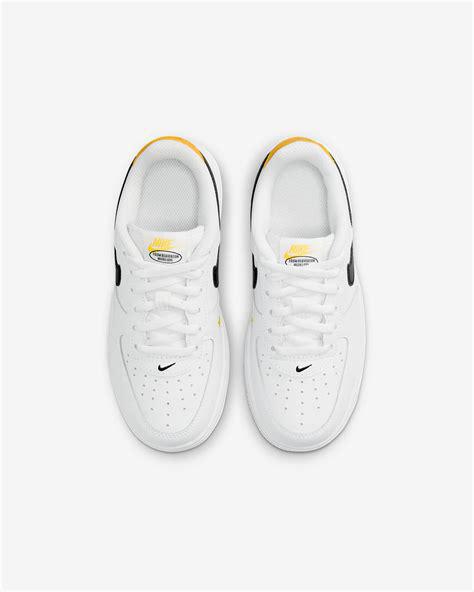
Brand: Nike
Model: Force 1 LV8